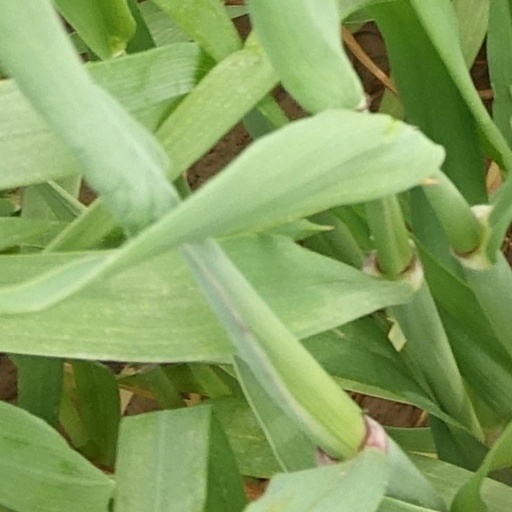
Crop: wheat